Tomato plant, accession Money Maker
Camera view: tilt-top (135 deg); turntable rotation: 150 degrees
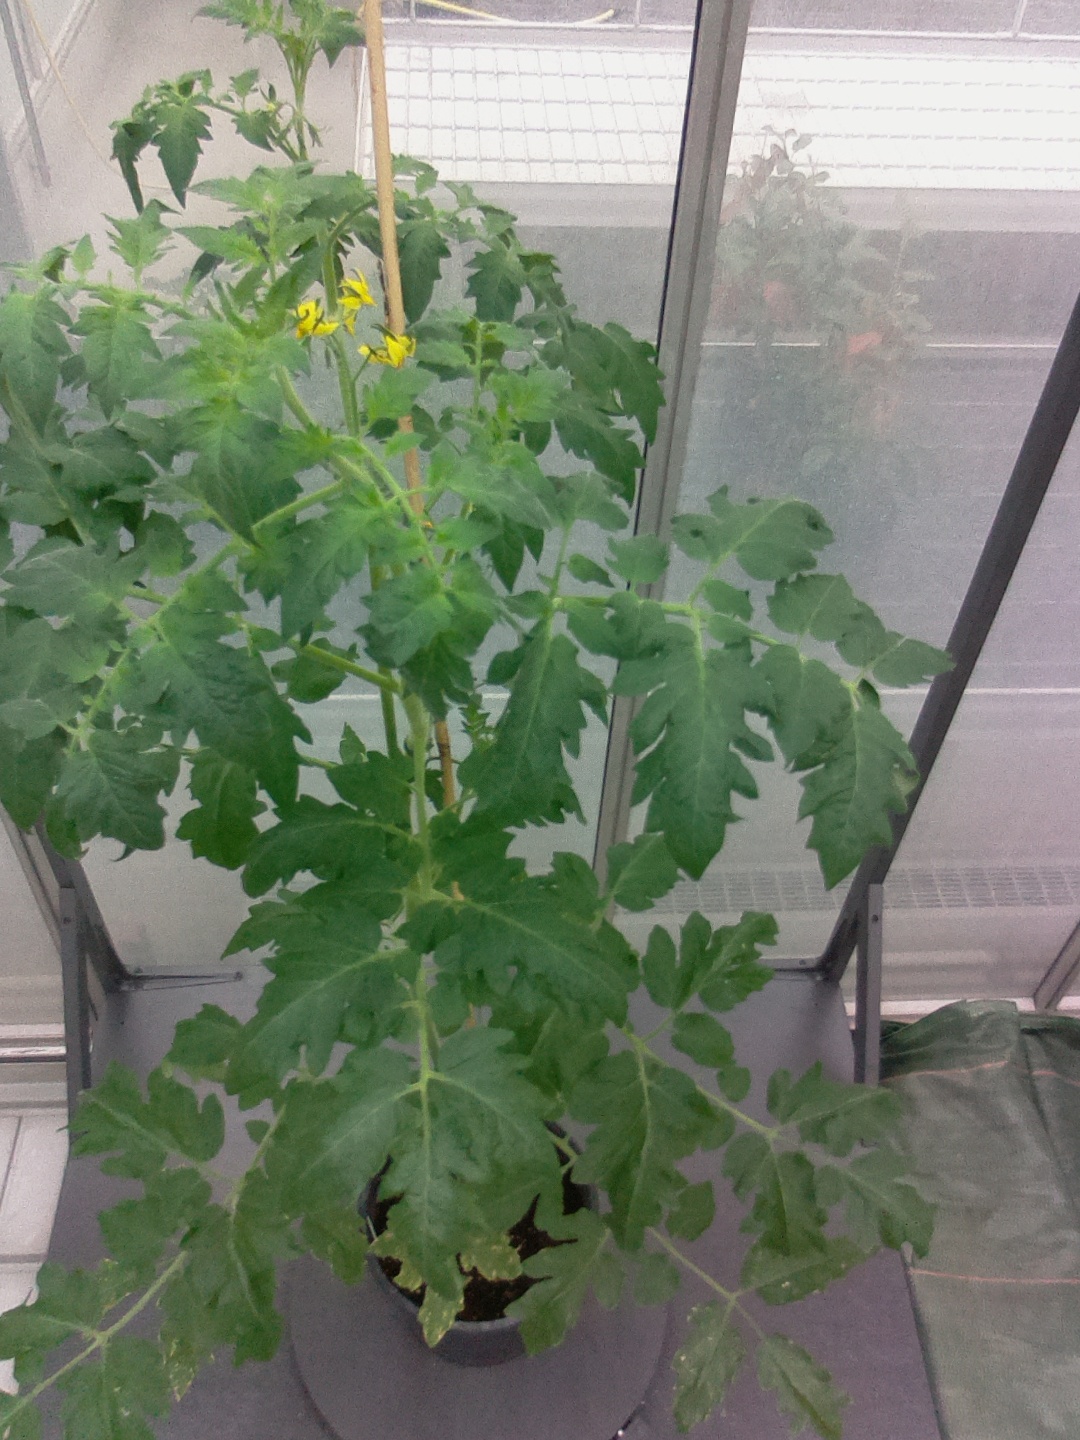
BBCH growth stage 66: Full flowering, 60%-70% of flowers open, more petals falling